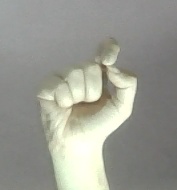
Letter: fa